Grande Boucle Féminine Internationale

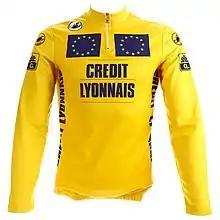
"Maillot jaune" from the 1993 Tour de la C.E.E. féminin, worn by winner Heidi Van De Vijver

Various professional women's cycle stage races across France have been held as an equivalent to the Tour de France for women, with the first of these races staged as a one off in 1955. From 1984, a women's Tour de France was staged consistently, although the name of the event changed several times – such as Tour de France Féminin, Tour of the EEC Women, Tour Cycliste Féminin and Grande Boucle Féminine Internationale.